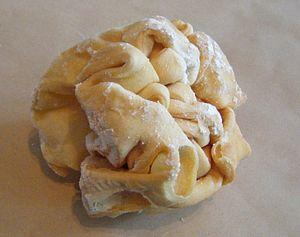
Un Schneeball, ou aussi Schneeballen, est une pâtisserie faite de pâte brisée, surtout dans la région de Hohenlohe et de Franconie.